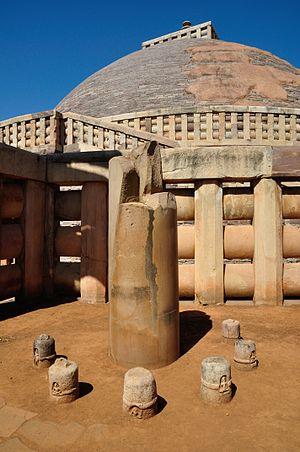
Les piliers d'Ashoka sont une série de colonnes dispersées dans toute la partie nord du sous-continent indien, érigées ou du moins gravées par édit du roi maurya Ashoka pendant son règne au IIIᵉ siècle av. J.-C. Originellement, il devait y avoir de très nombreux piliers, mais seulement dix-neuf comportant des inscriptions gravées subsistent encore, dont six surmontés d'un chapiteau décoré d'animaux. D'une hauteur moyenne de douze à quinze mètres et pesant jusqu'à cinquante tonnes, ces piliers ont été traînés, parfois sur des centaines de kilomètres, jusqu'à l'endroit où ils ont été érigés.